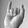
ASL letter: I